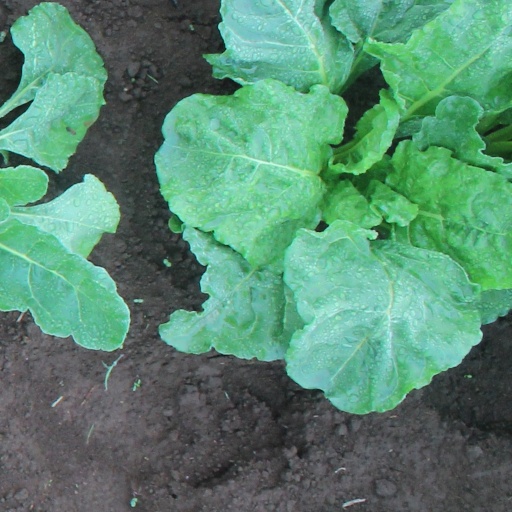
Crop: sugar beet